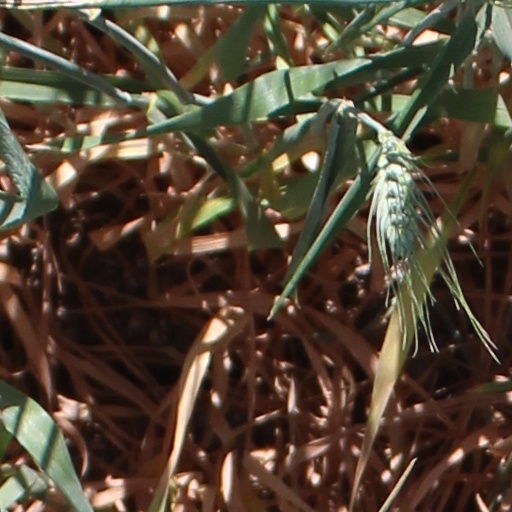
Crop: wheat